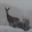
Label: deer